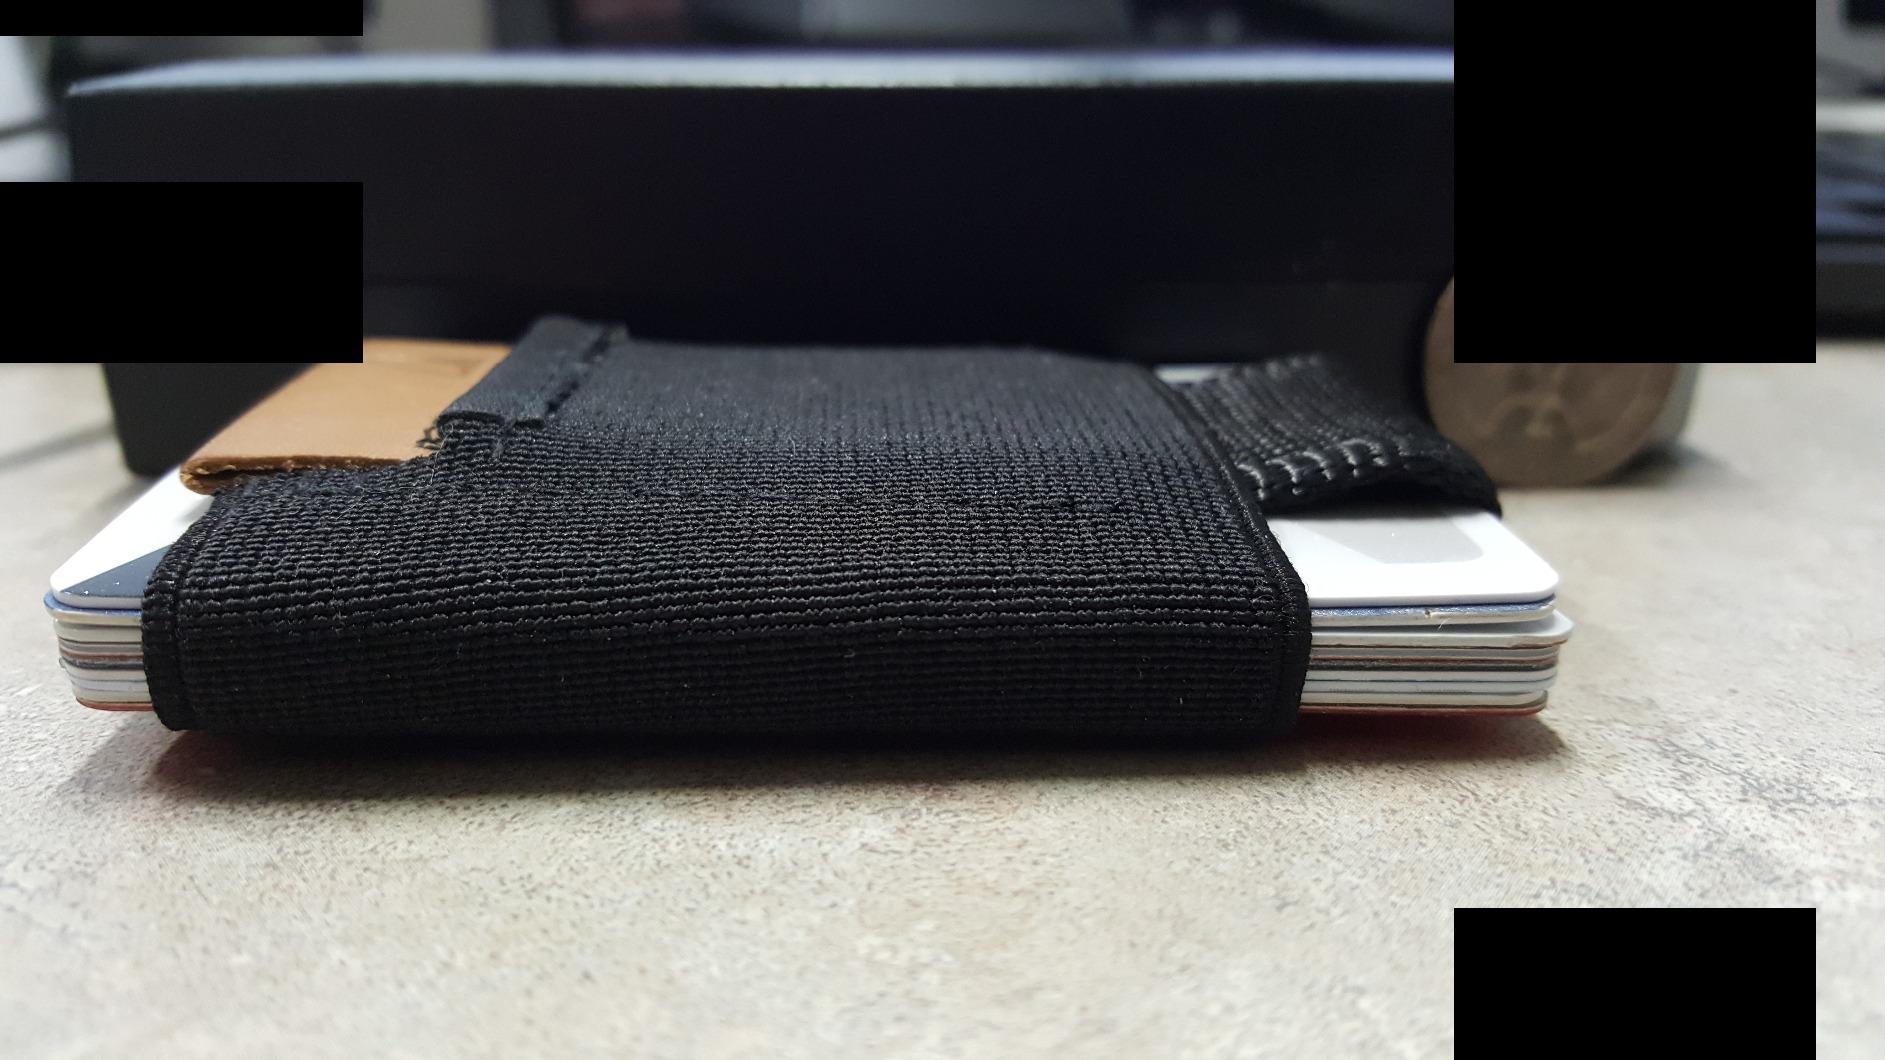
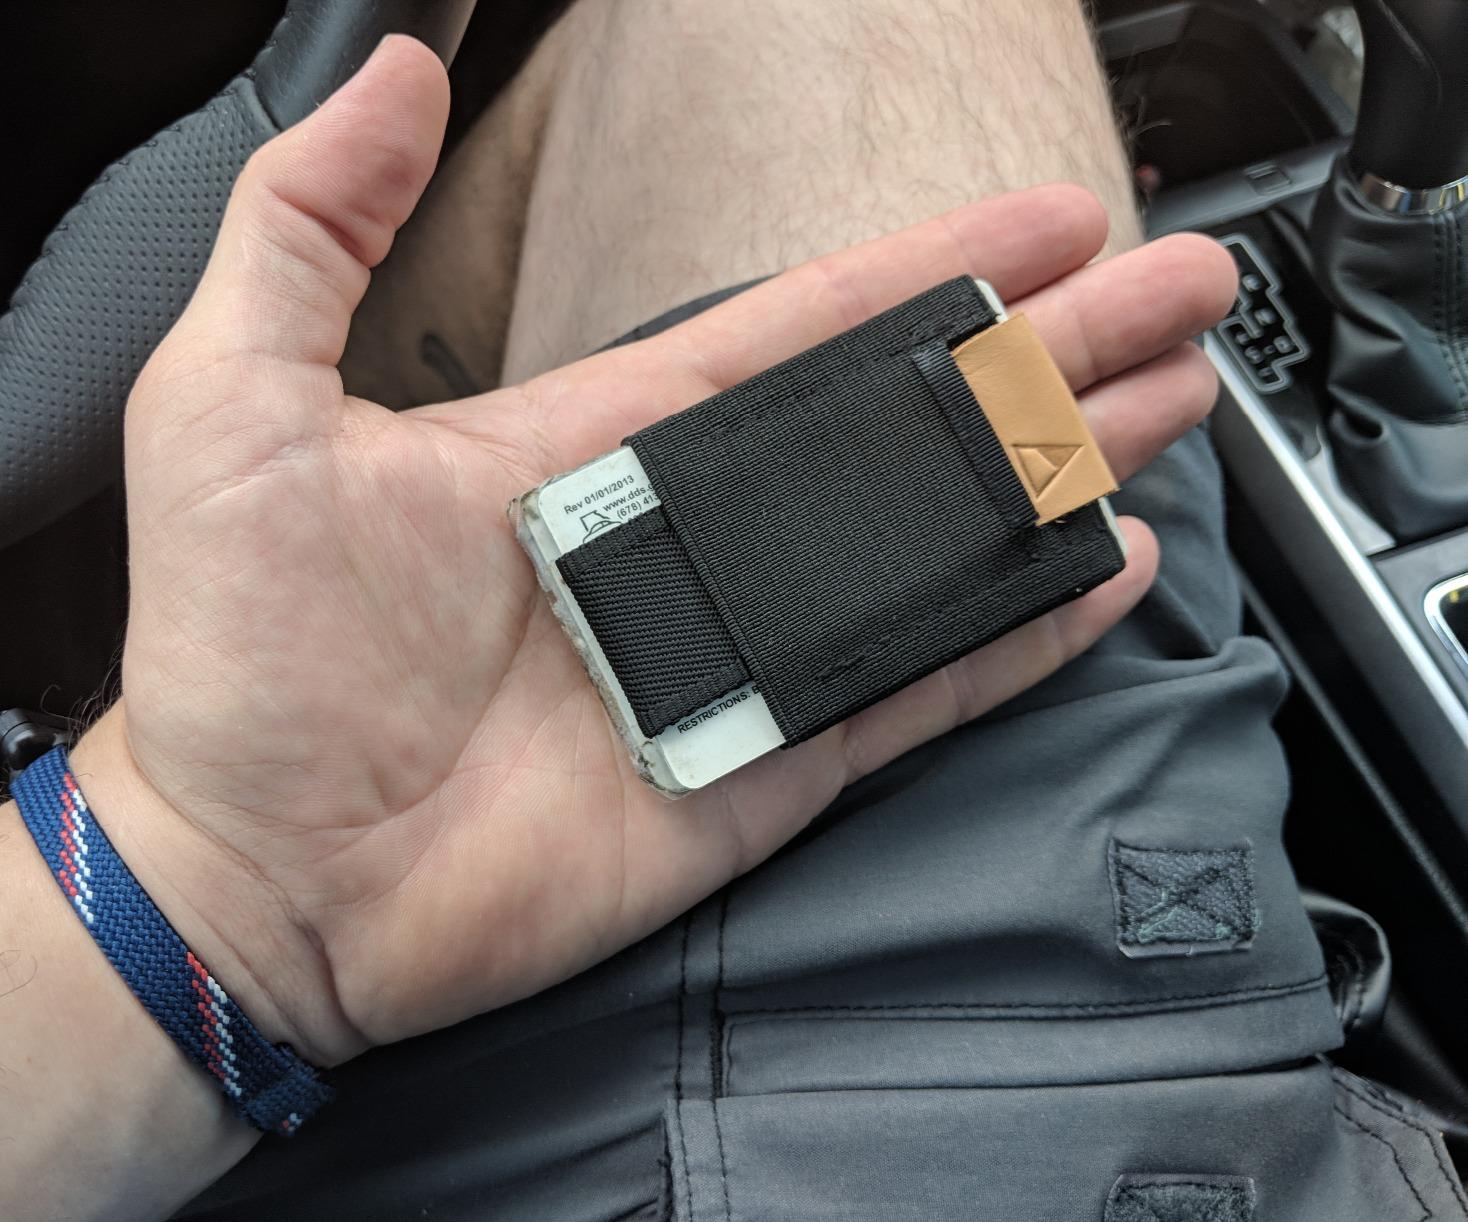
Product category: accessories_wallet
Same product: yes